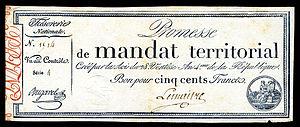
La régie nationale de l’Enregistrement des Domaines et Droits réunis est la première administration financière d'État créée par la Révolution française.
La promesse de mandat territorial, est une monnaie fiduciaire mise en place sous la Révolution française en mars 1796 en remplacement de l'assignat. Il fut démonétisé le 4 février 1797.